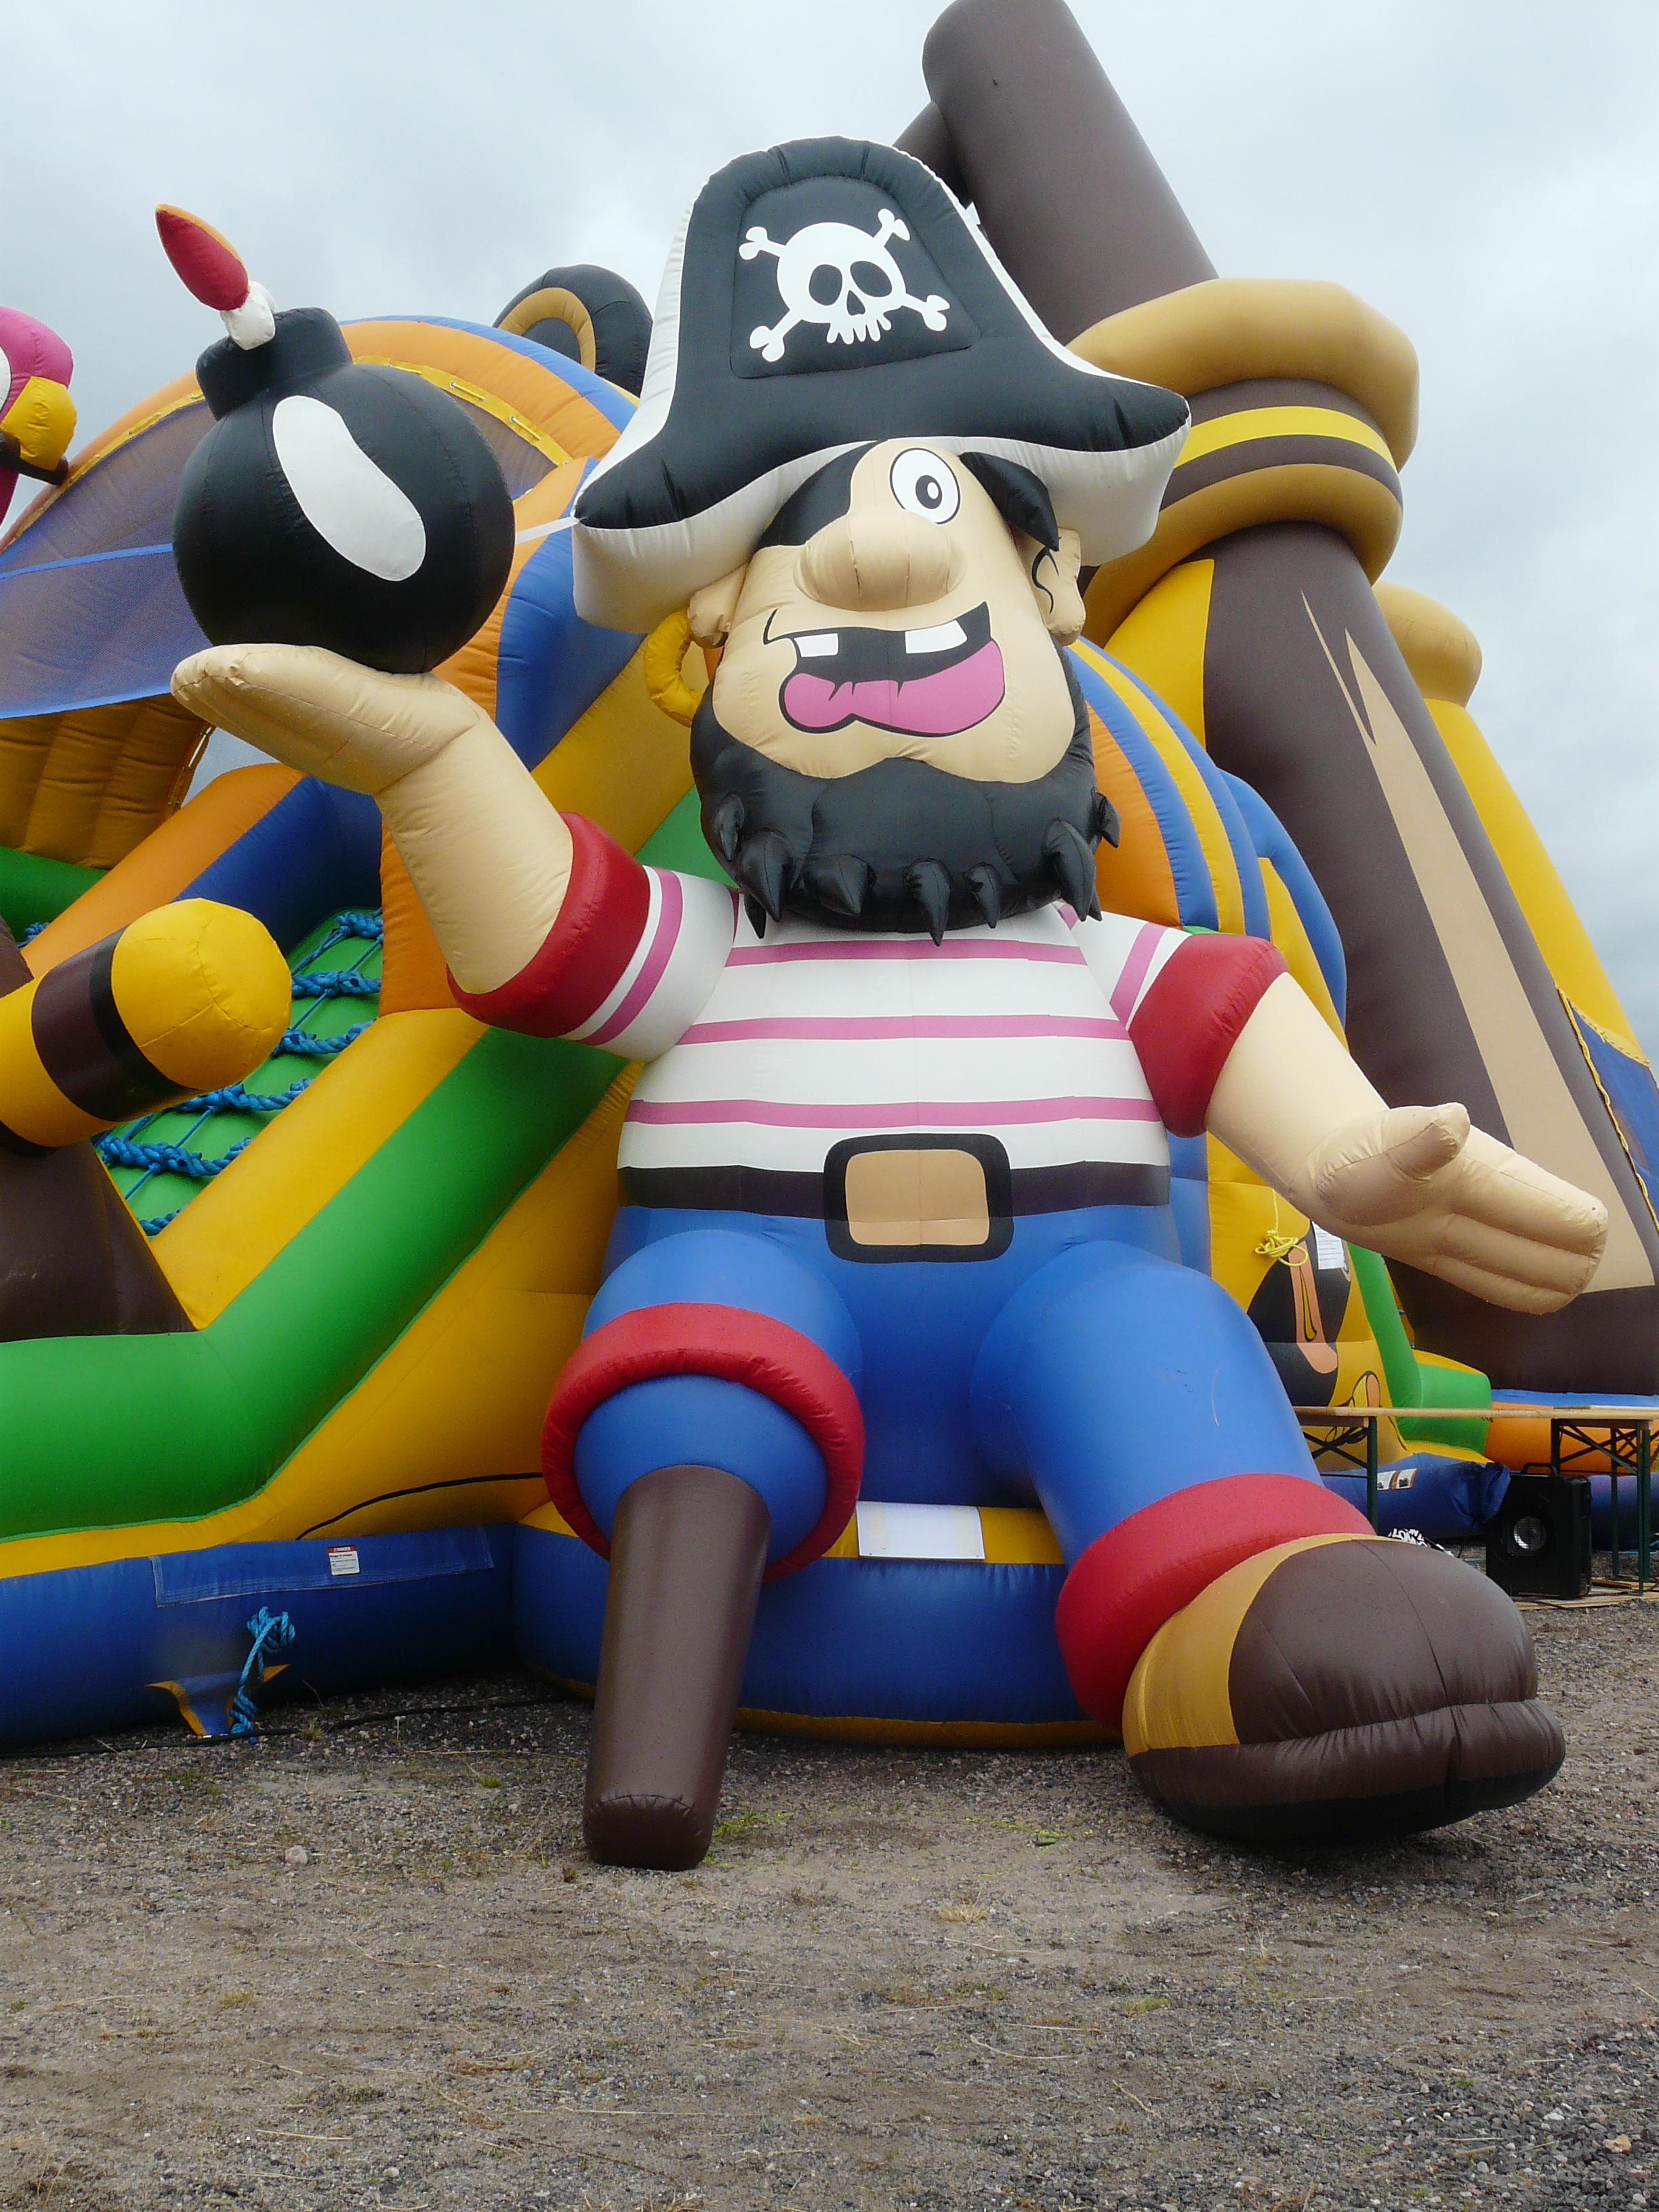
play, recreation, amusement park, toy, children, joy, soft, pirate, games, screenshot, inflatable, pirate ship, bouncy castle, air cushion